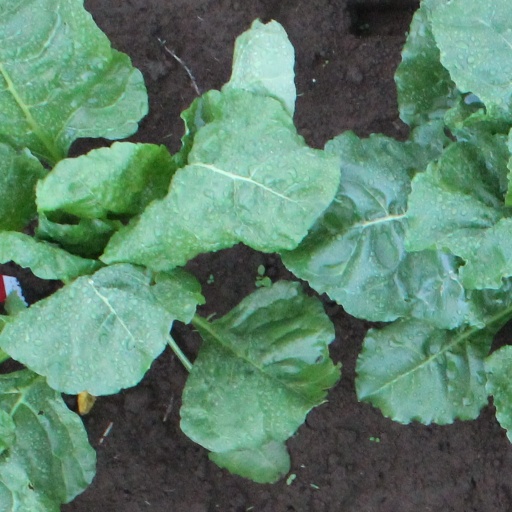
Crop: sugar beet